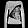
Label: Pullover